Fairphone

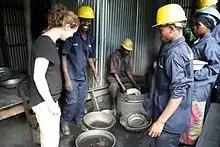
A Fairphone employee meeting tungsten miners at the New Bugurama Mining Company in Rwanda

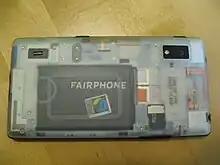
Back of a Fairphone 2 with transparent cover, showing its modular design

Fairphone was founded by Bas van Abel, Tessa Wernink and Miquel Ballester as a social enterprise company in January 2013, having existed as a campaign for two and a half years.